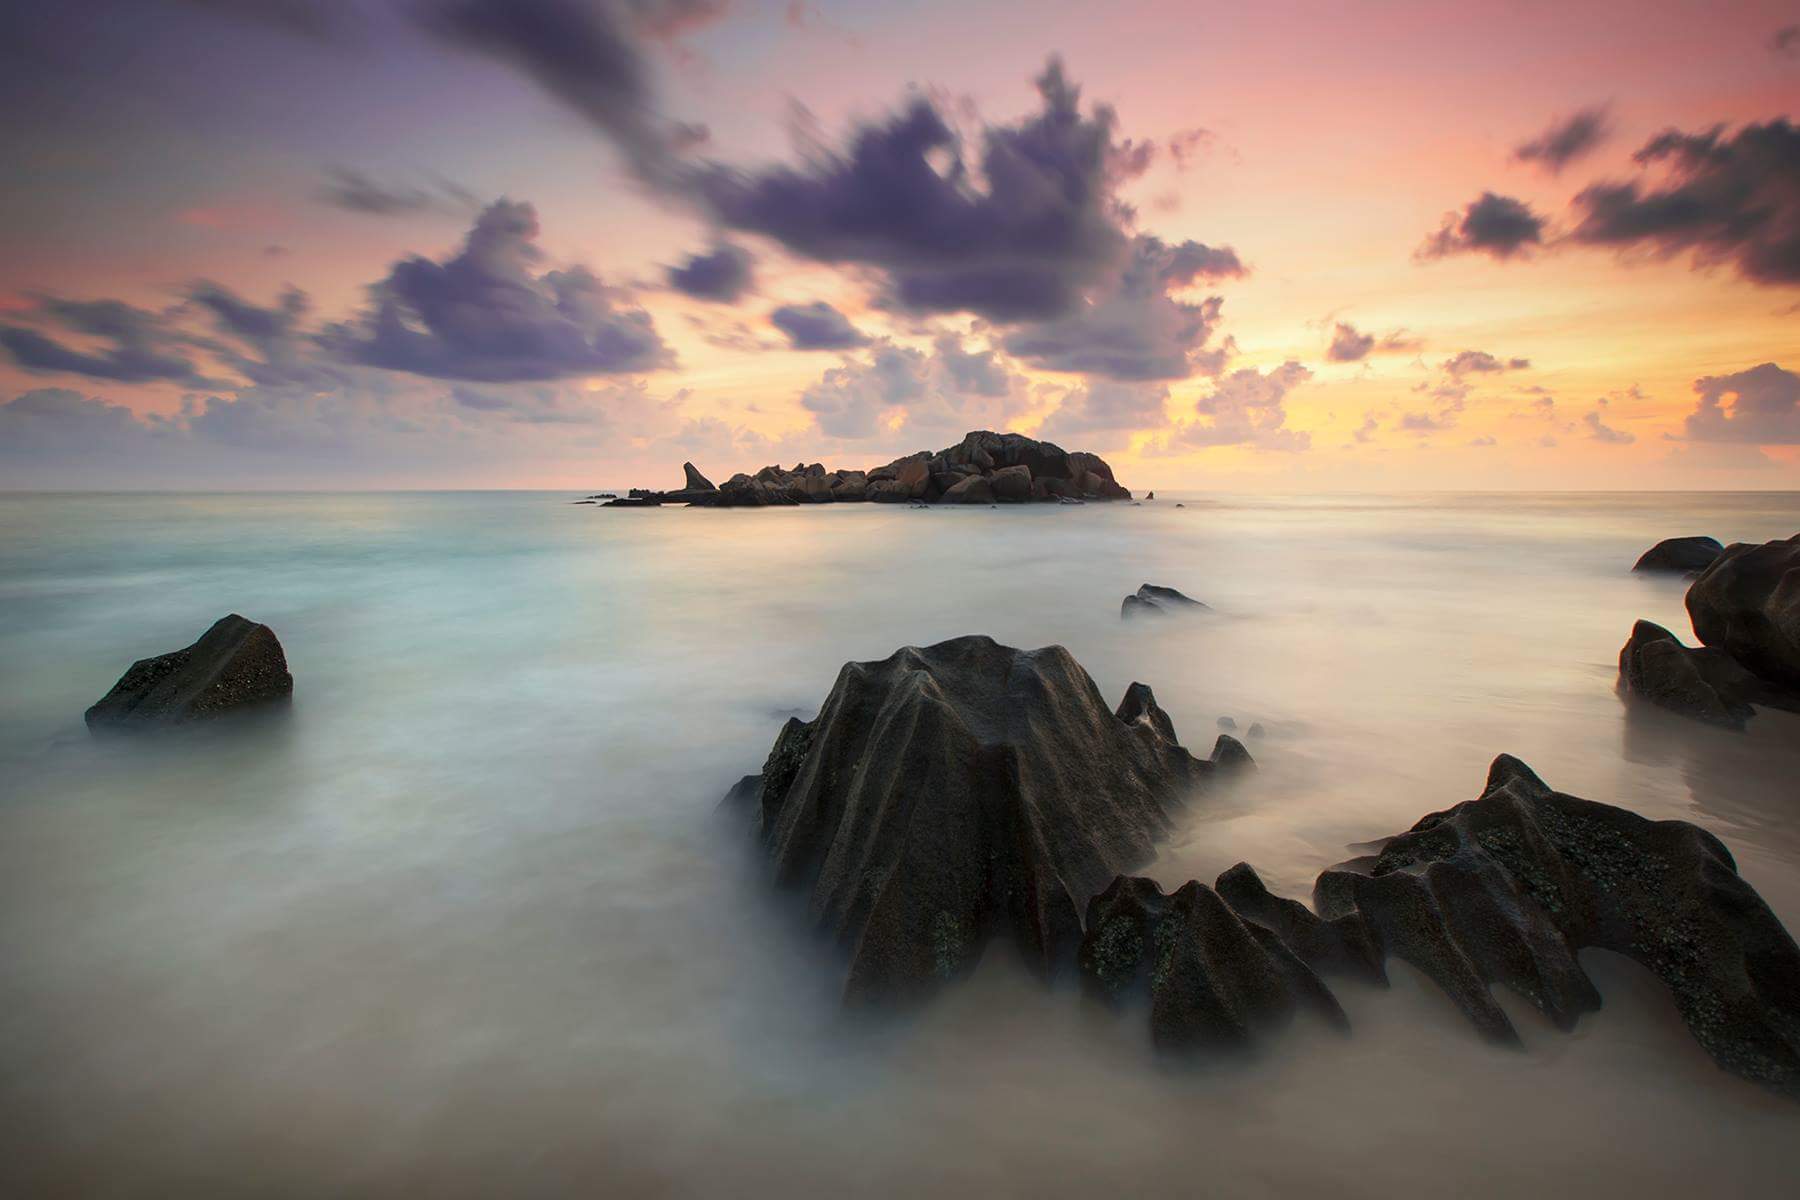
beach, sea, coast, water, nature, rock, ocean, horizon, cloud, sunrise, sunset, morning, shore, wave, dawn, dusk, evening, reflection, bay, long exposure, rocks, time lapse, atmospheric phenomenon, wind wave